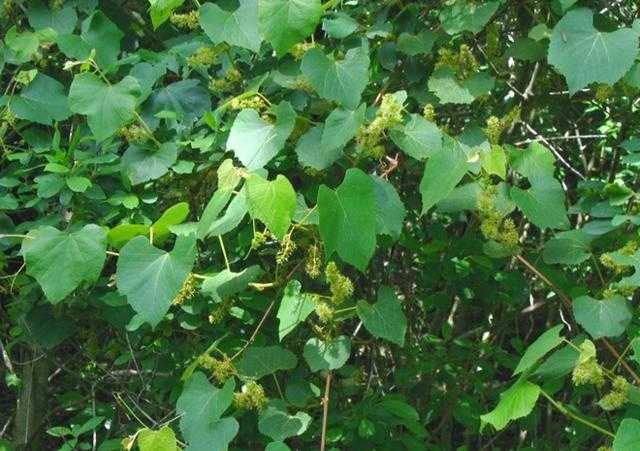
Label: Grapes